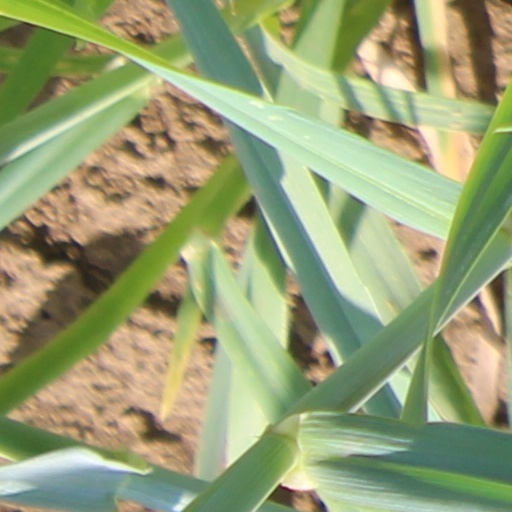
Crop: wheat